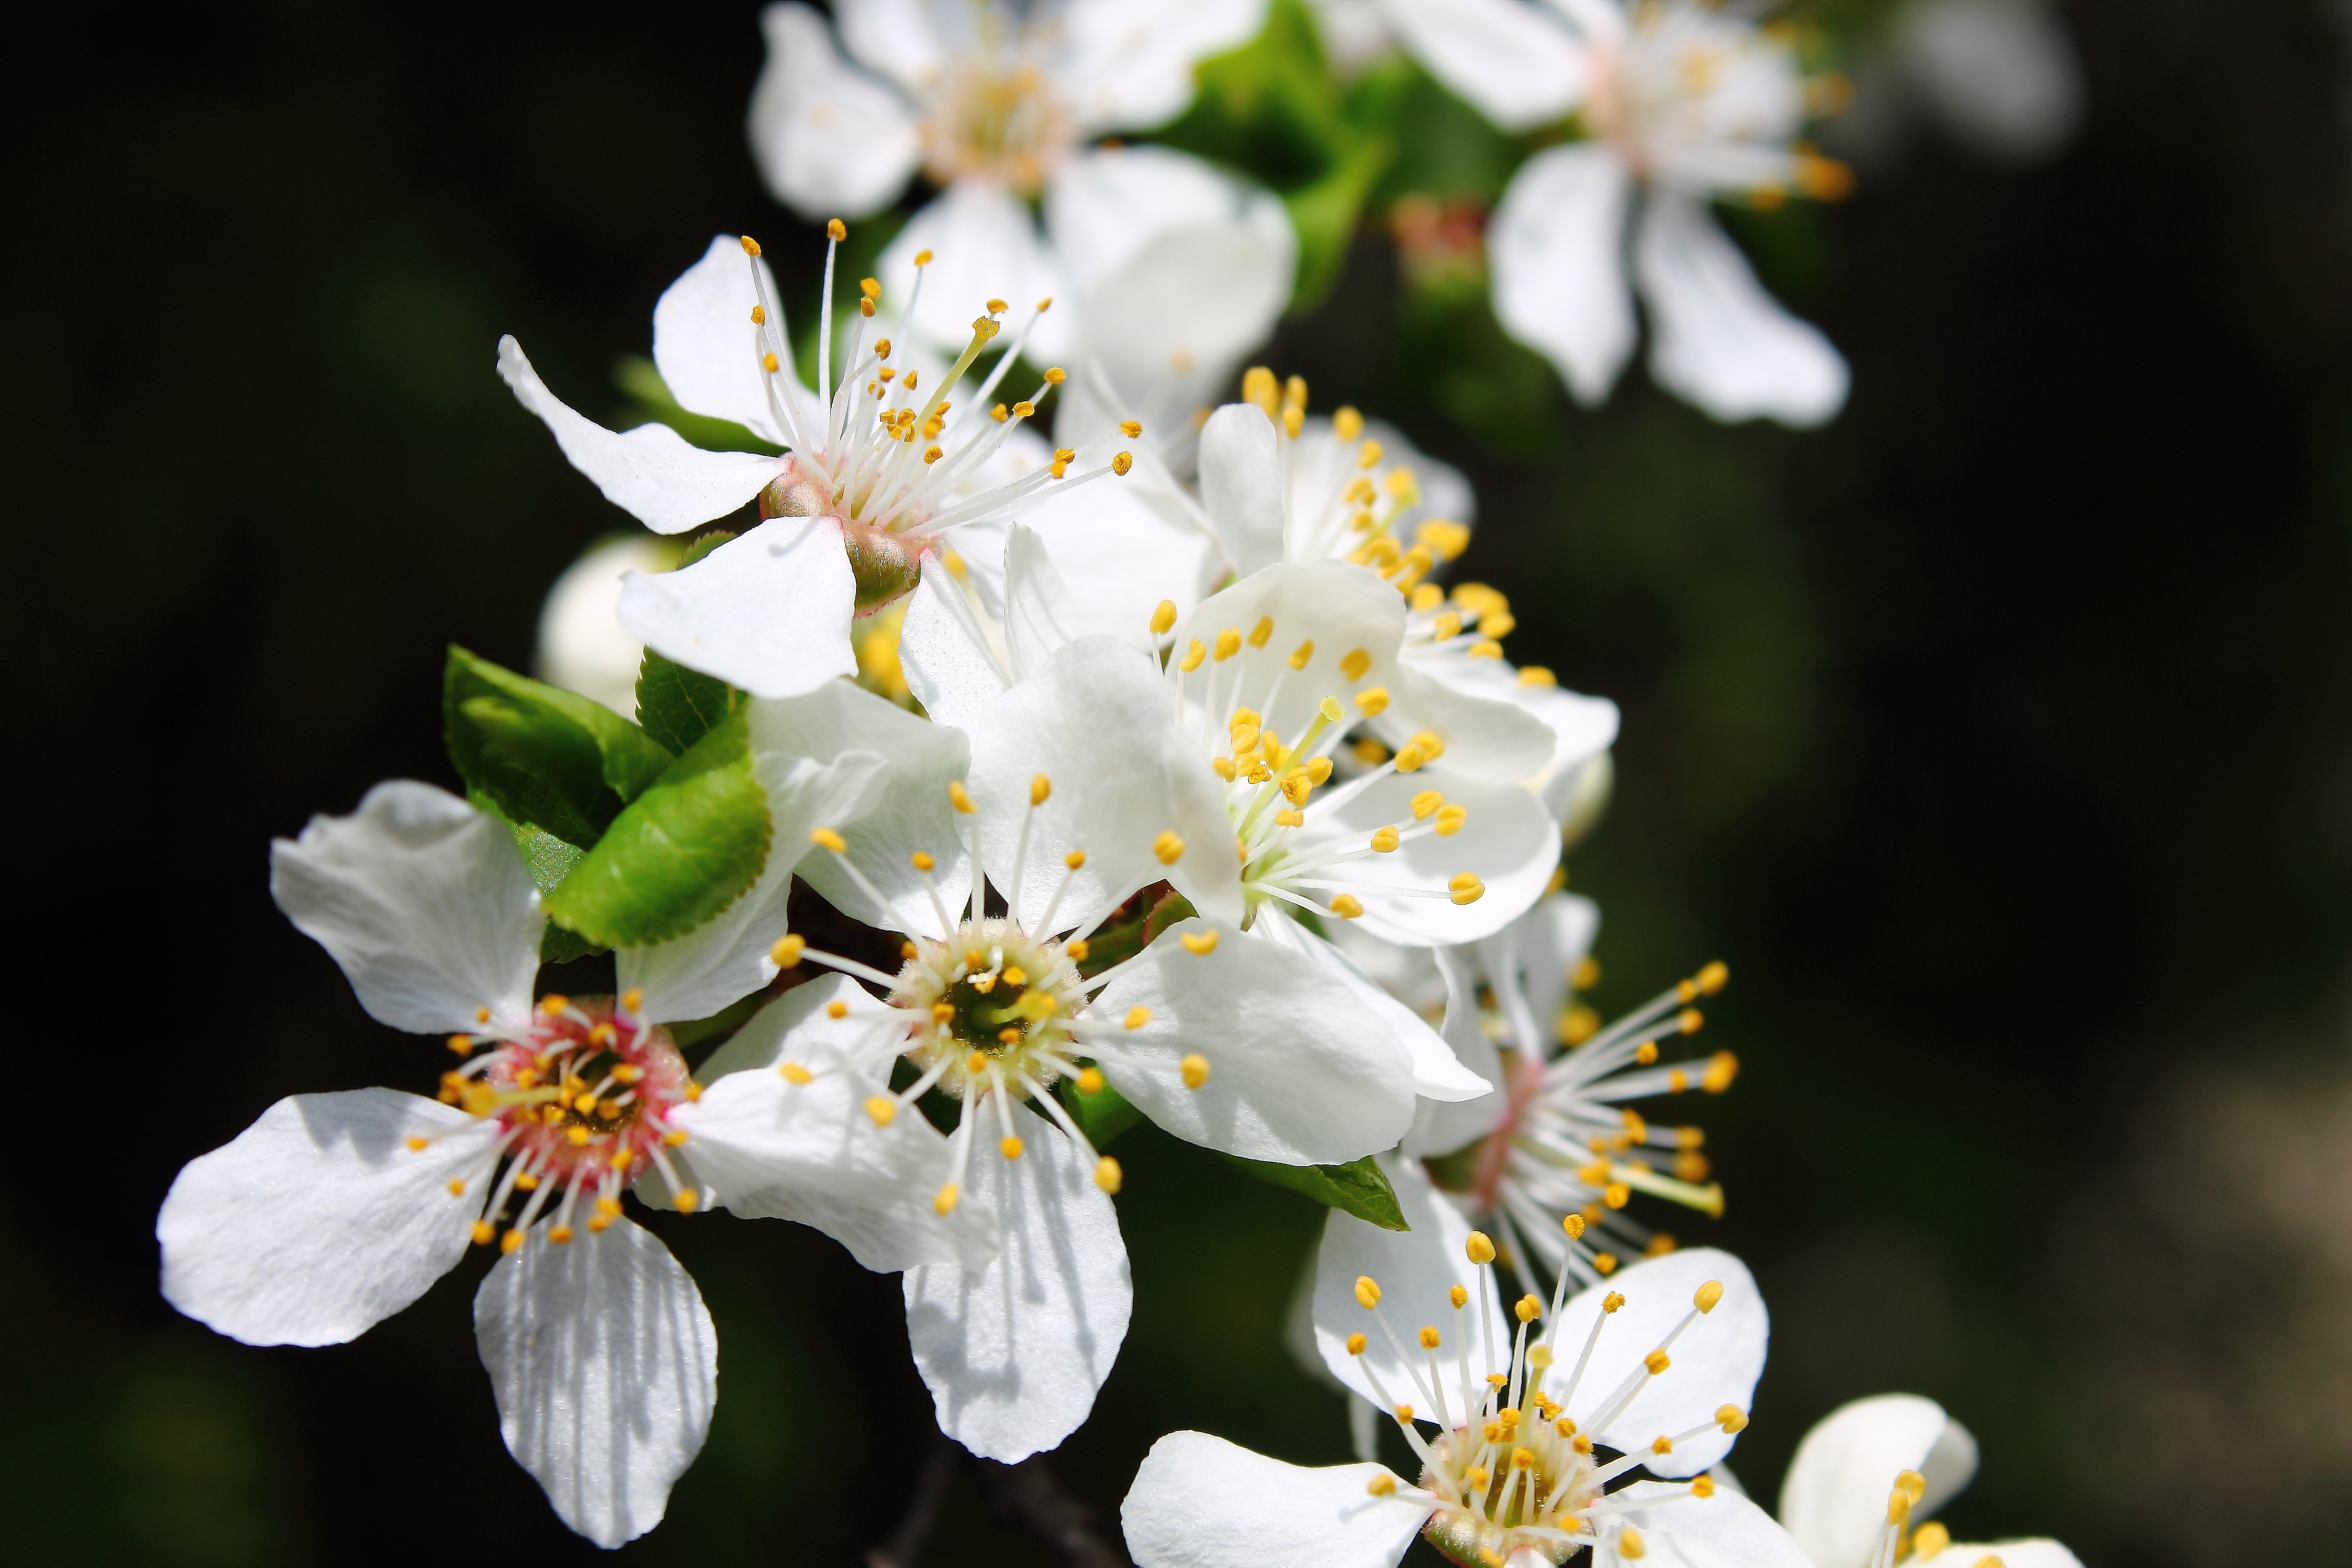
tree, nature, branch, blossom, plant, white, fruit, flower, petal, bloom, view, food, spring, produce, botany, blooming, garden, flora, cherry blossom, white flower, wildflower, flowers, close up, plum, aura, shrub, branches, the background, macro photography, flowering plant, mirabelka, land plant, flowers and mirabelle plums